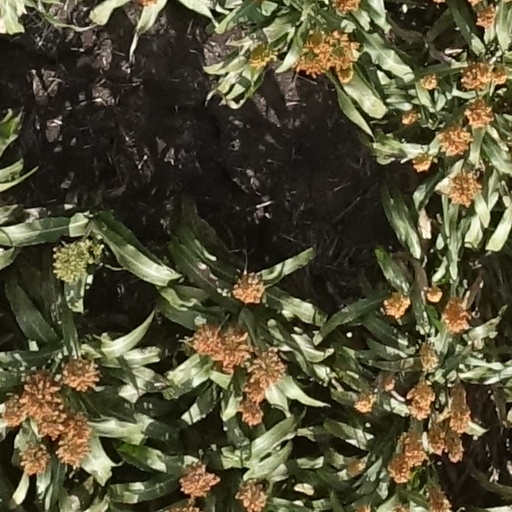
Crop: sorghum